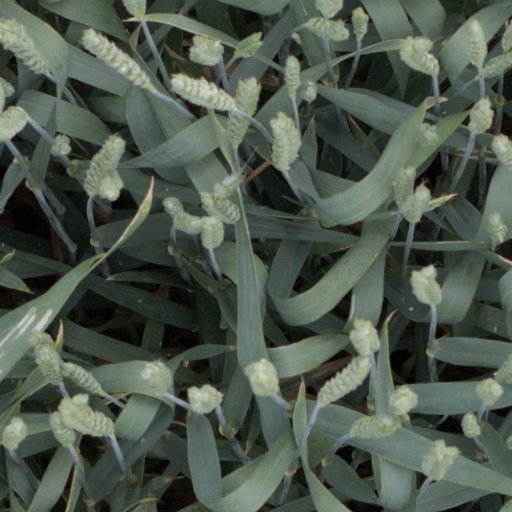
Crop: wheat